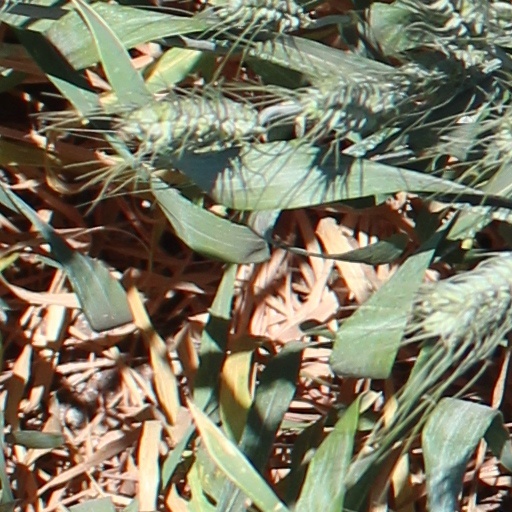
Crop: wheat